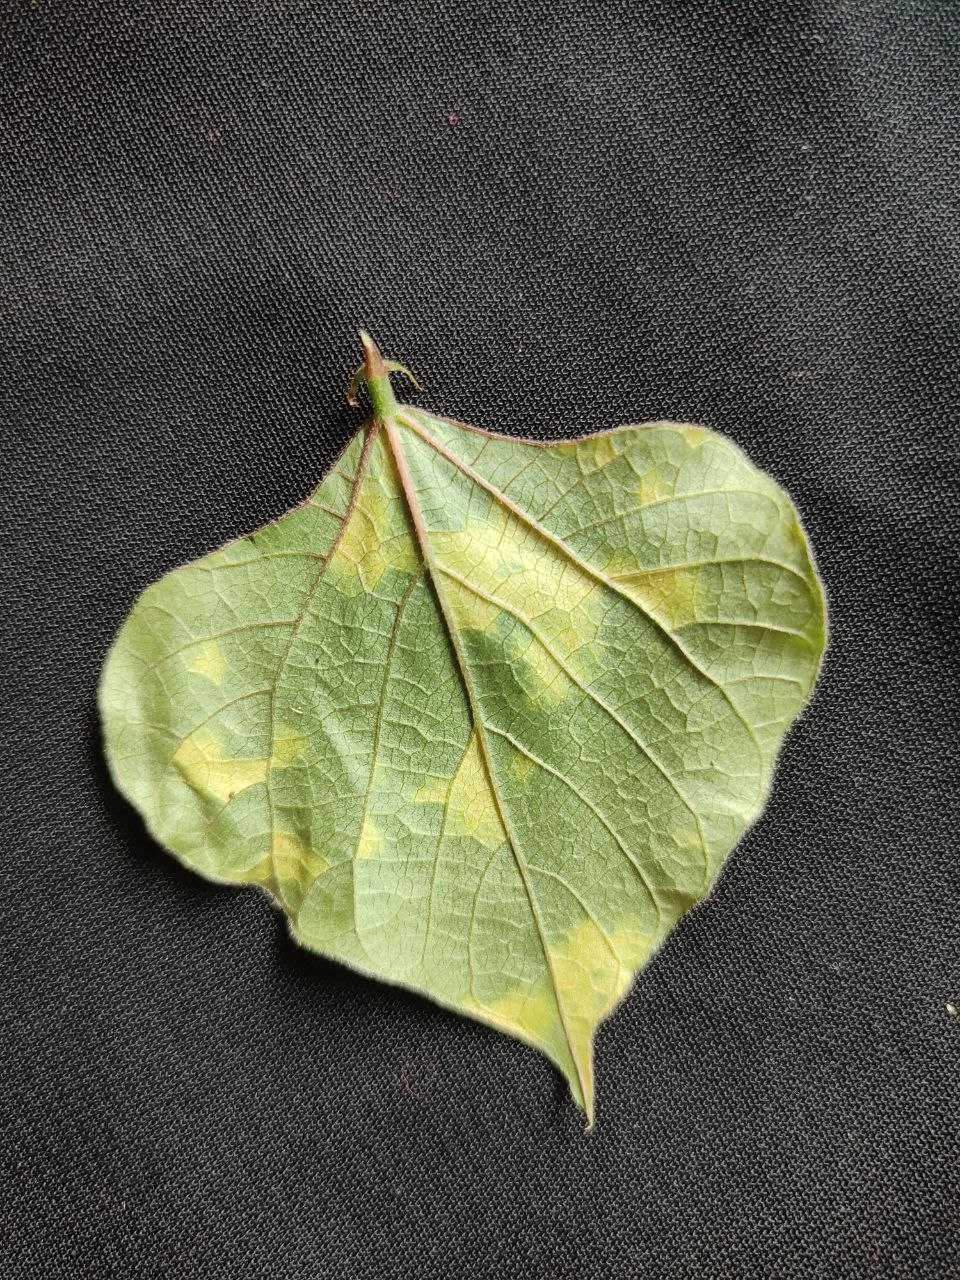
Crop: bean
Leaf condition: Mosaic Virus